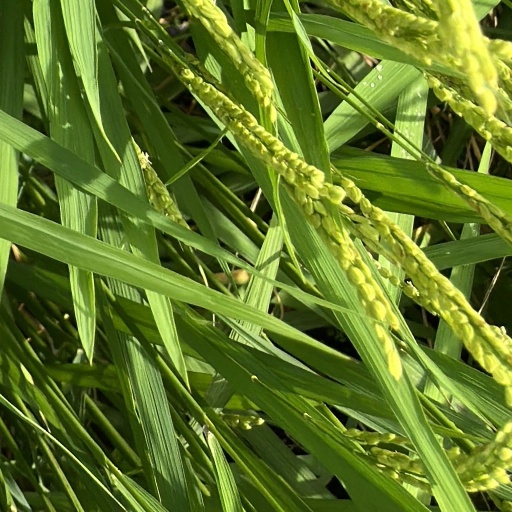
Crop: rice